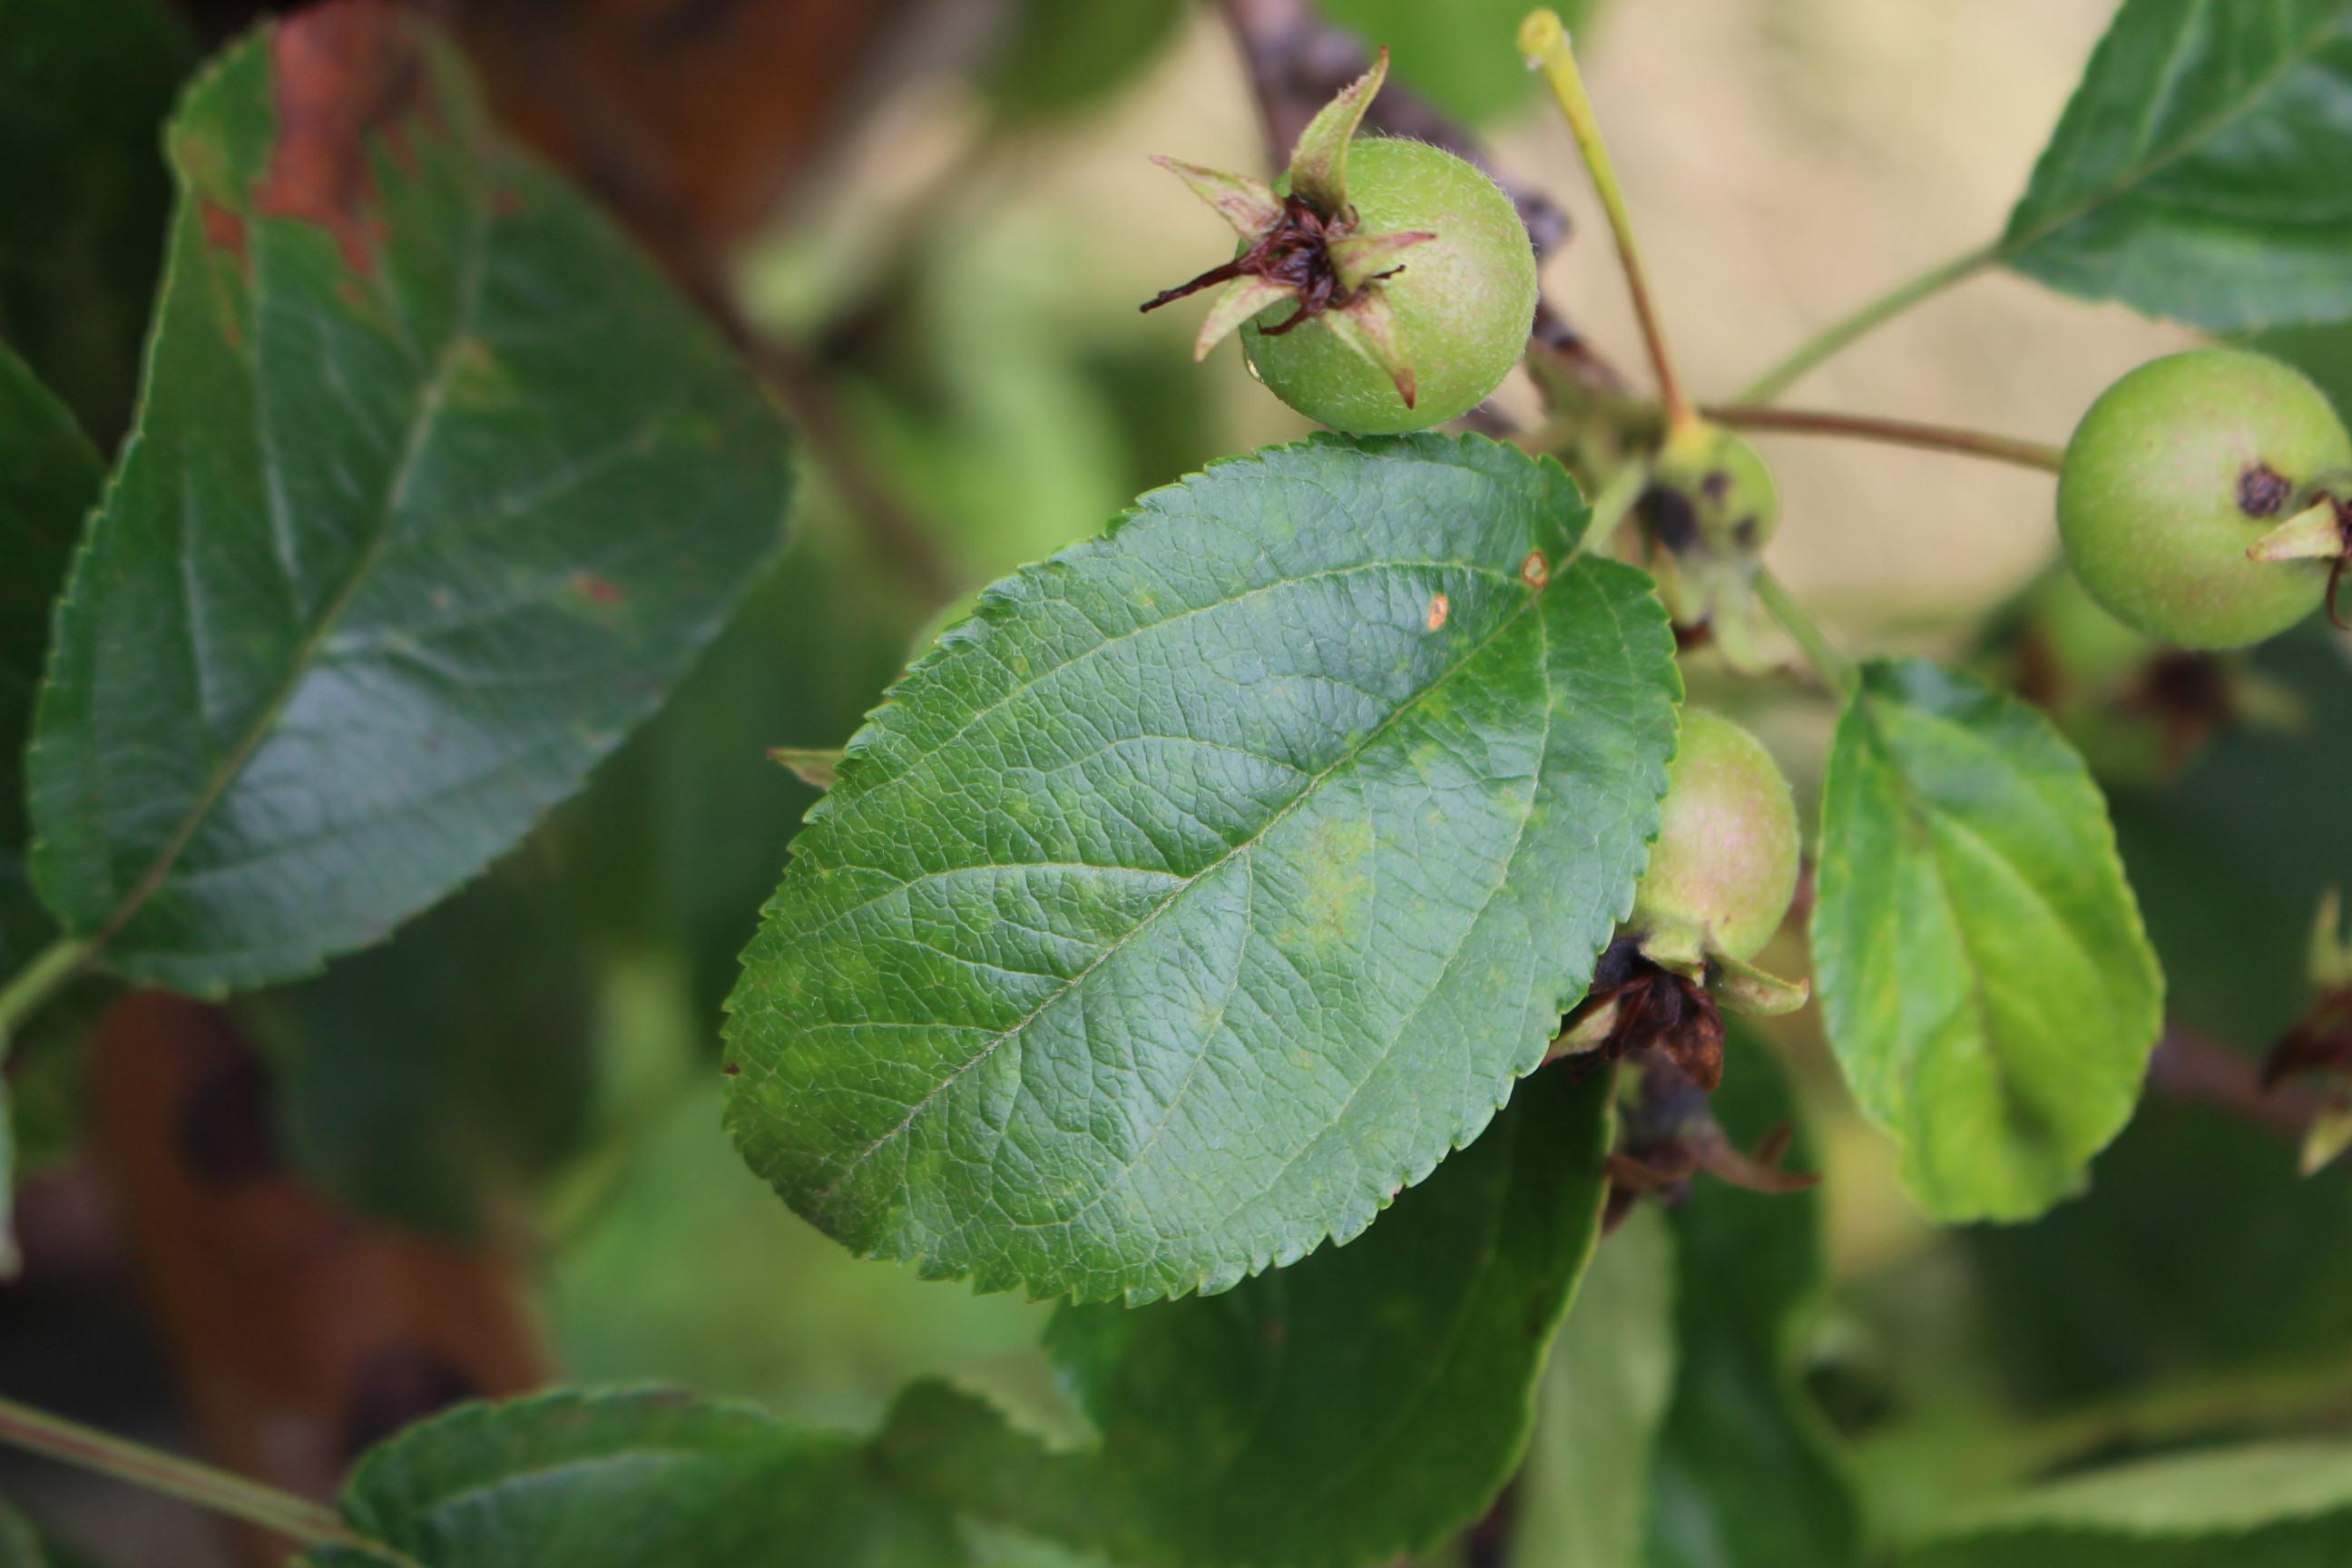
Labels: complex